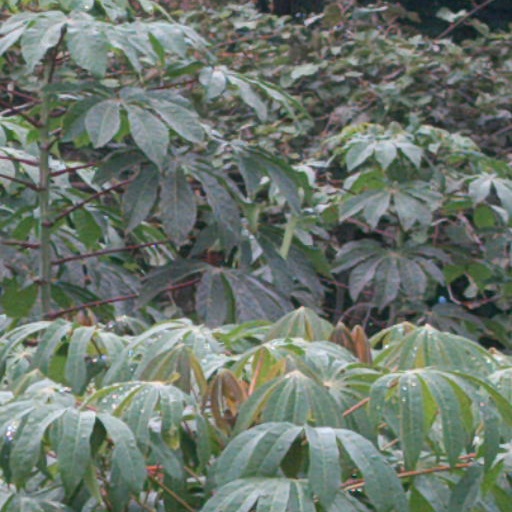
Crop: cassava